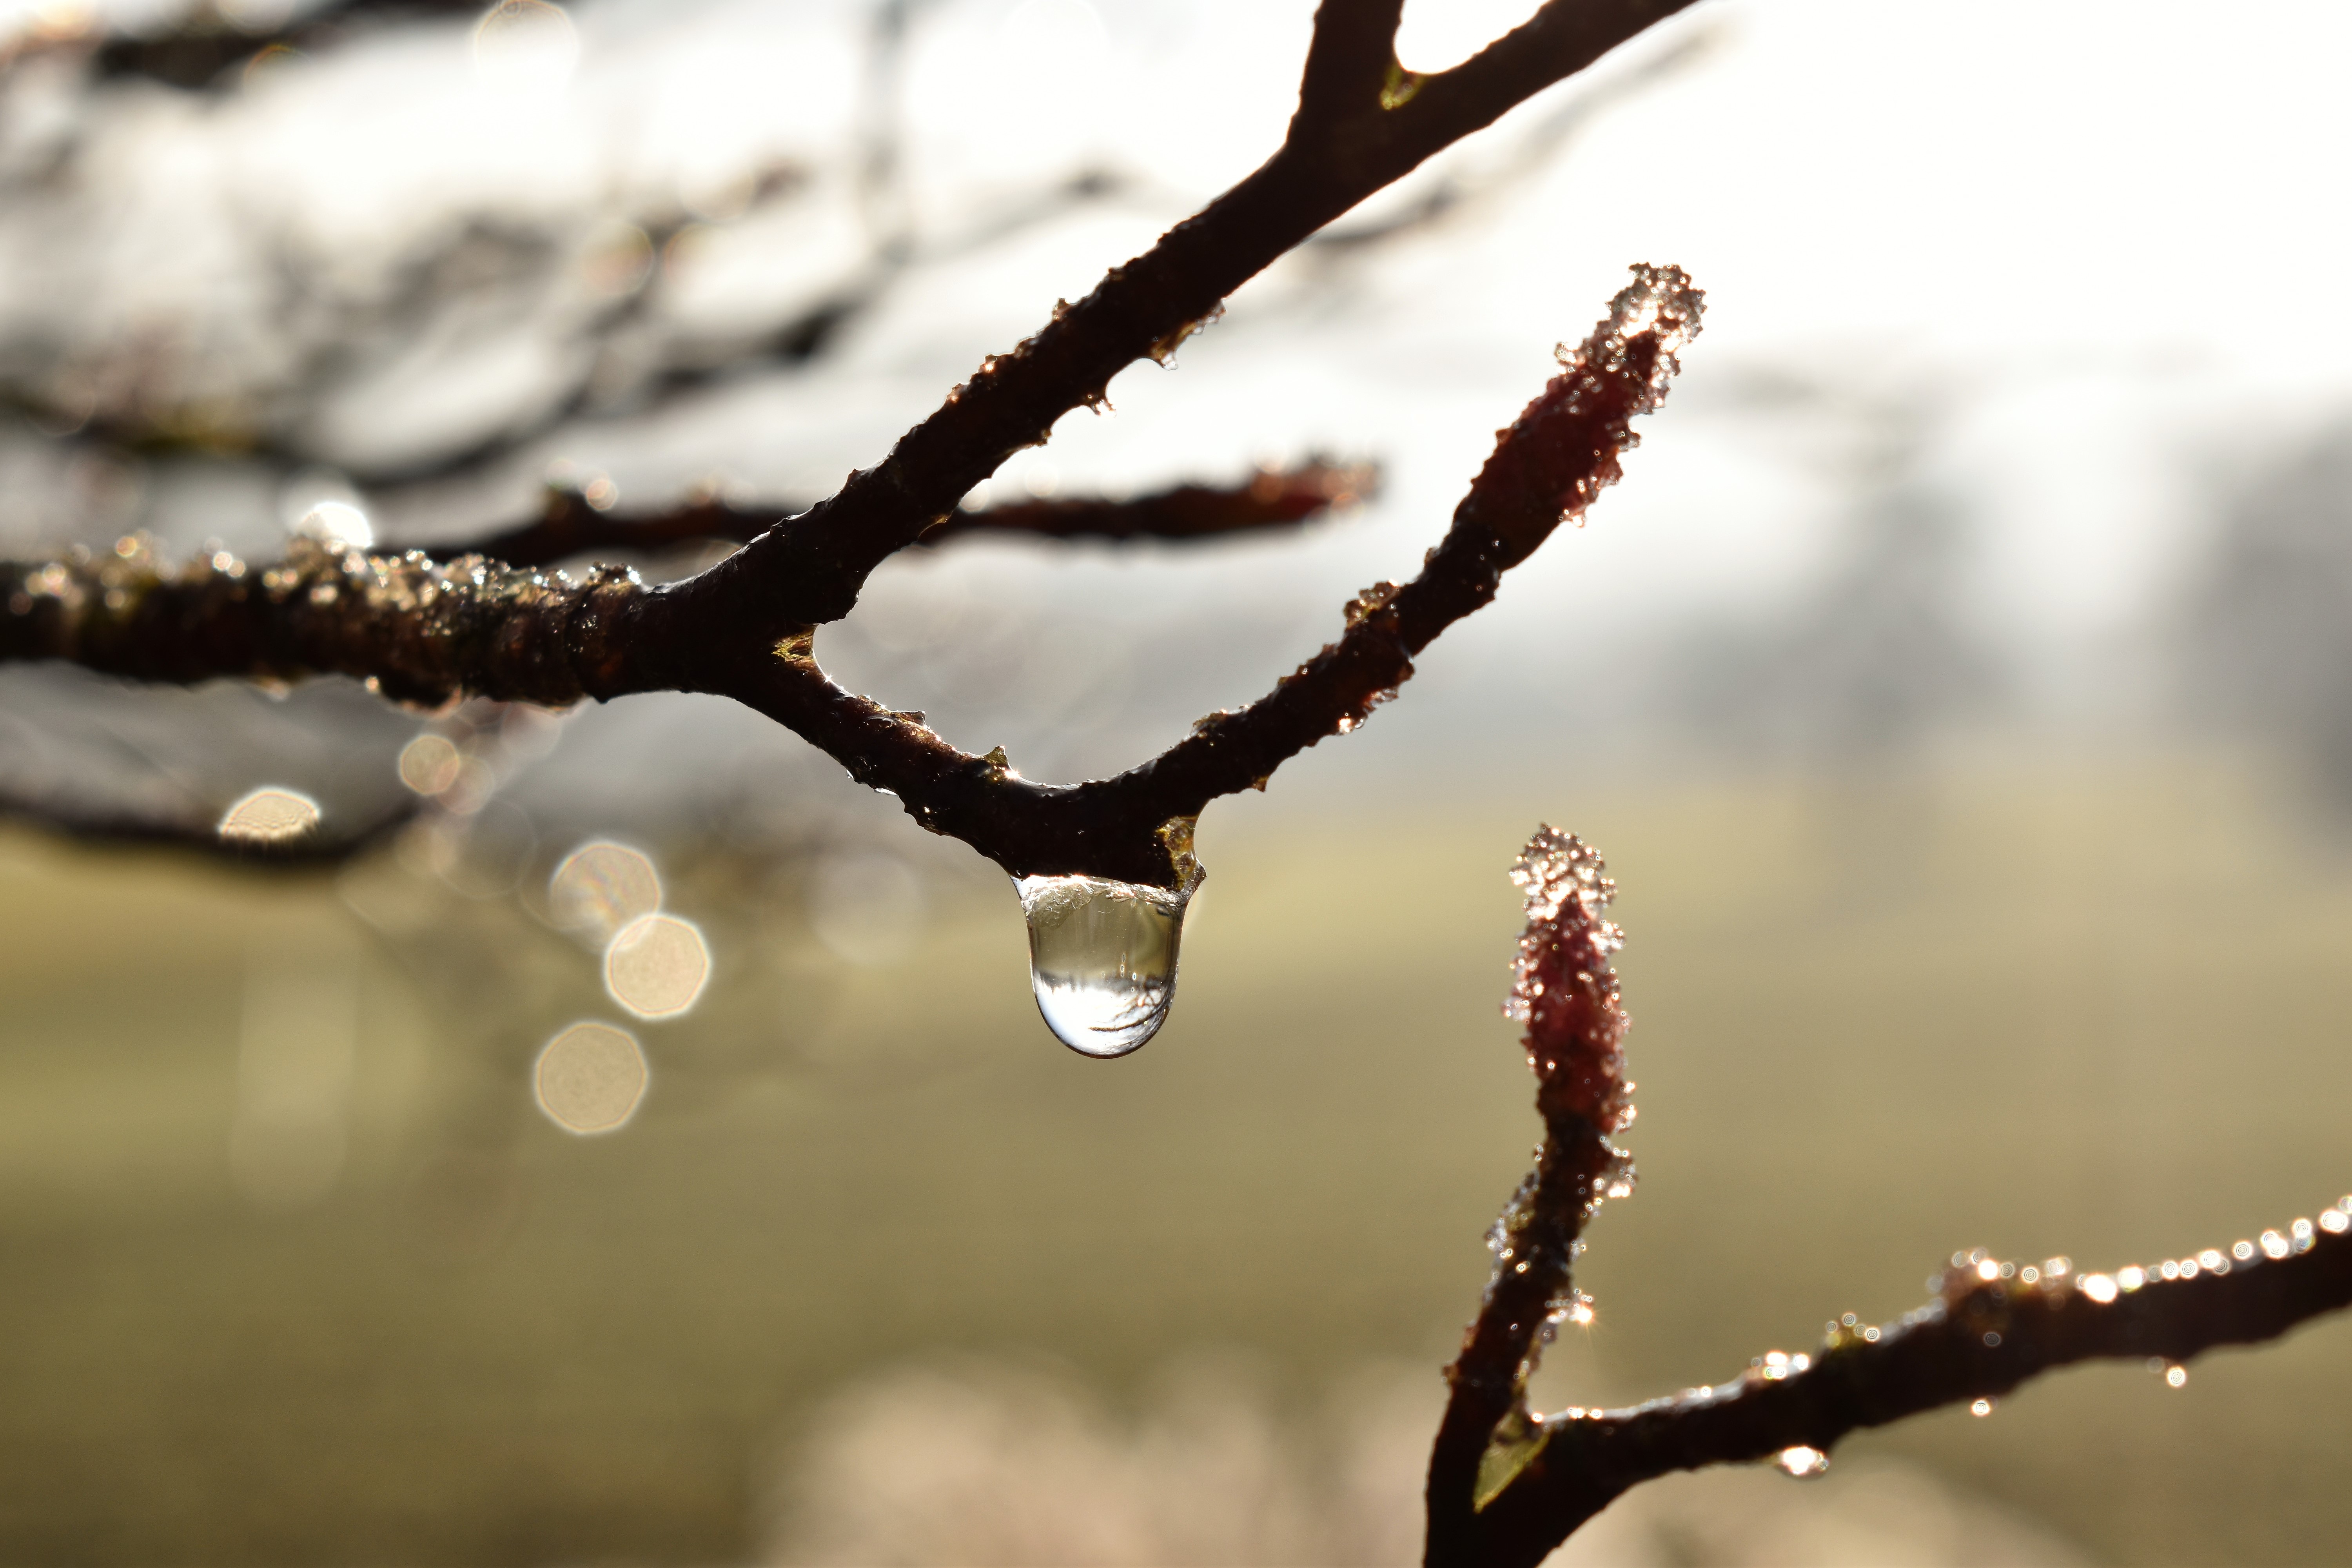
tree, water, nature, grass, branch, blossom, winter, dew, plant, photography, sunlight, leaf, flower, spring, autumn, close, flora, season, drip, twig, close up, dewdrop, bud, drop of water, morgentau, back light, macro photography, morgenrot, defrost, plant stem, woody plant, thorns spines and prickles